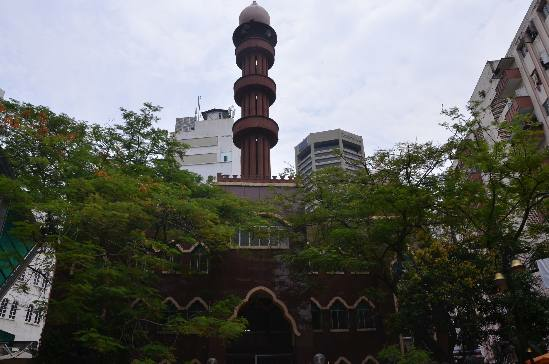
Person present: No